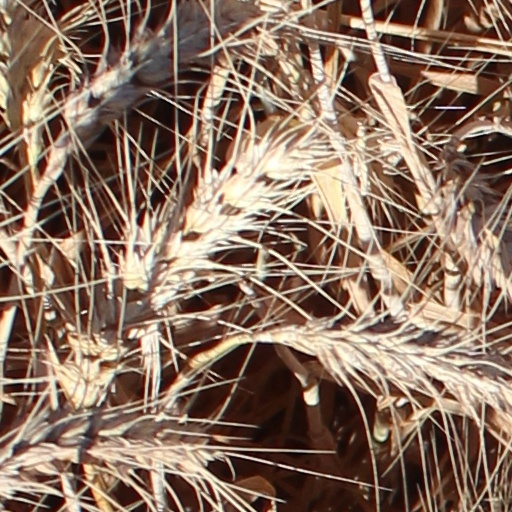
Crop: wheat